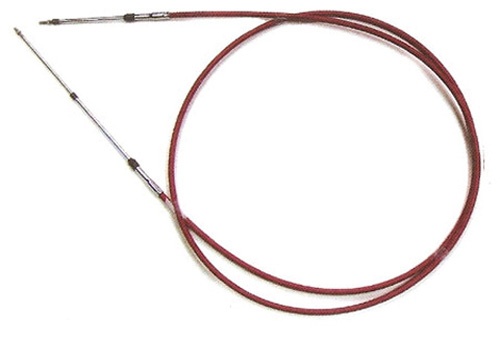
TRIM CABLE YAMAHA
High quality replacement tilt cables feature stainless steel fittings and inner vinyl lining All cables are manufactured to OEM specifications FITMENT: Yamaha 1997 WB760 WaveBlaster 760 1996 RA1100 WaveRaider 1100 RA760 WaveRaider 760 1995 RA1100 WaveRaider 1100 RA700 WaveRaider RA700A WaveRaider Deluxe 1994 RA700 WaveRaider Part Number: 326119 Manufacturer: WSM PERFORMANCE PARTS Manufacturer Part No.: 002-096 U / M : EACH Actual Weight: 0.23lbs Shipping Weight: 0.43lbs (Dimensional weight) Package Dimensions: 12” x 9” x 1” Item Segment: Marine Category Details: Control » Cables » Trim Cables
Brand: JSB Parts
Category: Vehicles & Parts > Vehicle Parts & Accessories > Watercraft Parts & Accessories > Watercraft Steering Parts > Watercraft Steering Cables